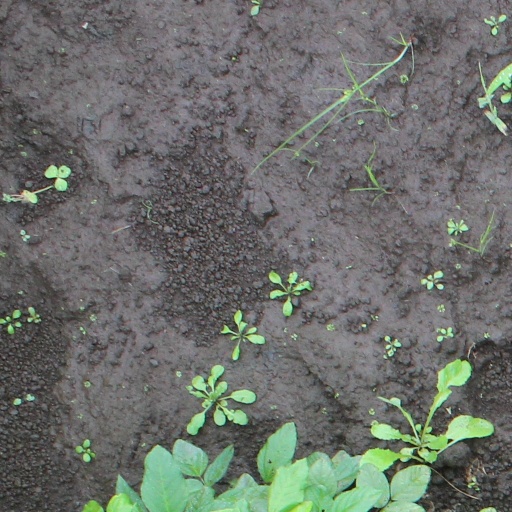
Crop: soybean